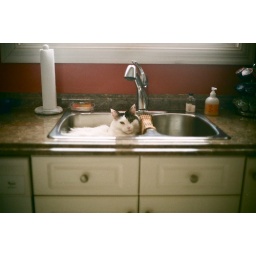
My cat lounges in the sink quite regularly.